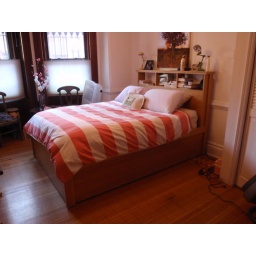
captain's bed in white oak